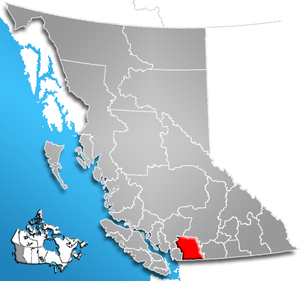
Le District régional de Fraser Valley en Colombie-Britannique est situé dans le Sud-Ouest de la province. Il est le district voisin du Vancouver Métro. Le siège du district est situé à Chilliwack.